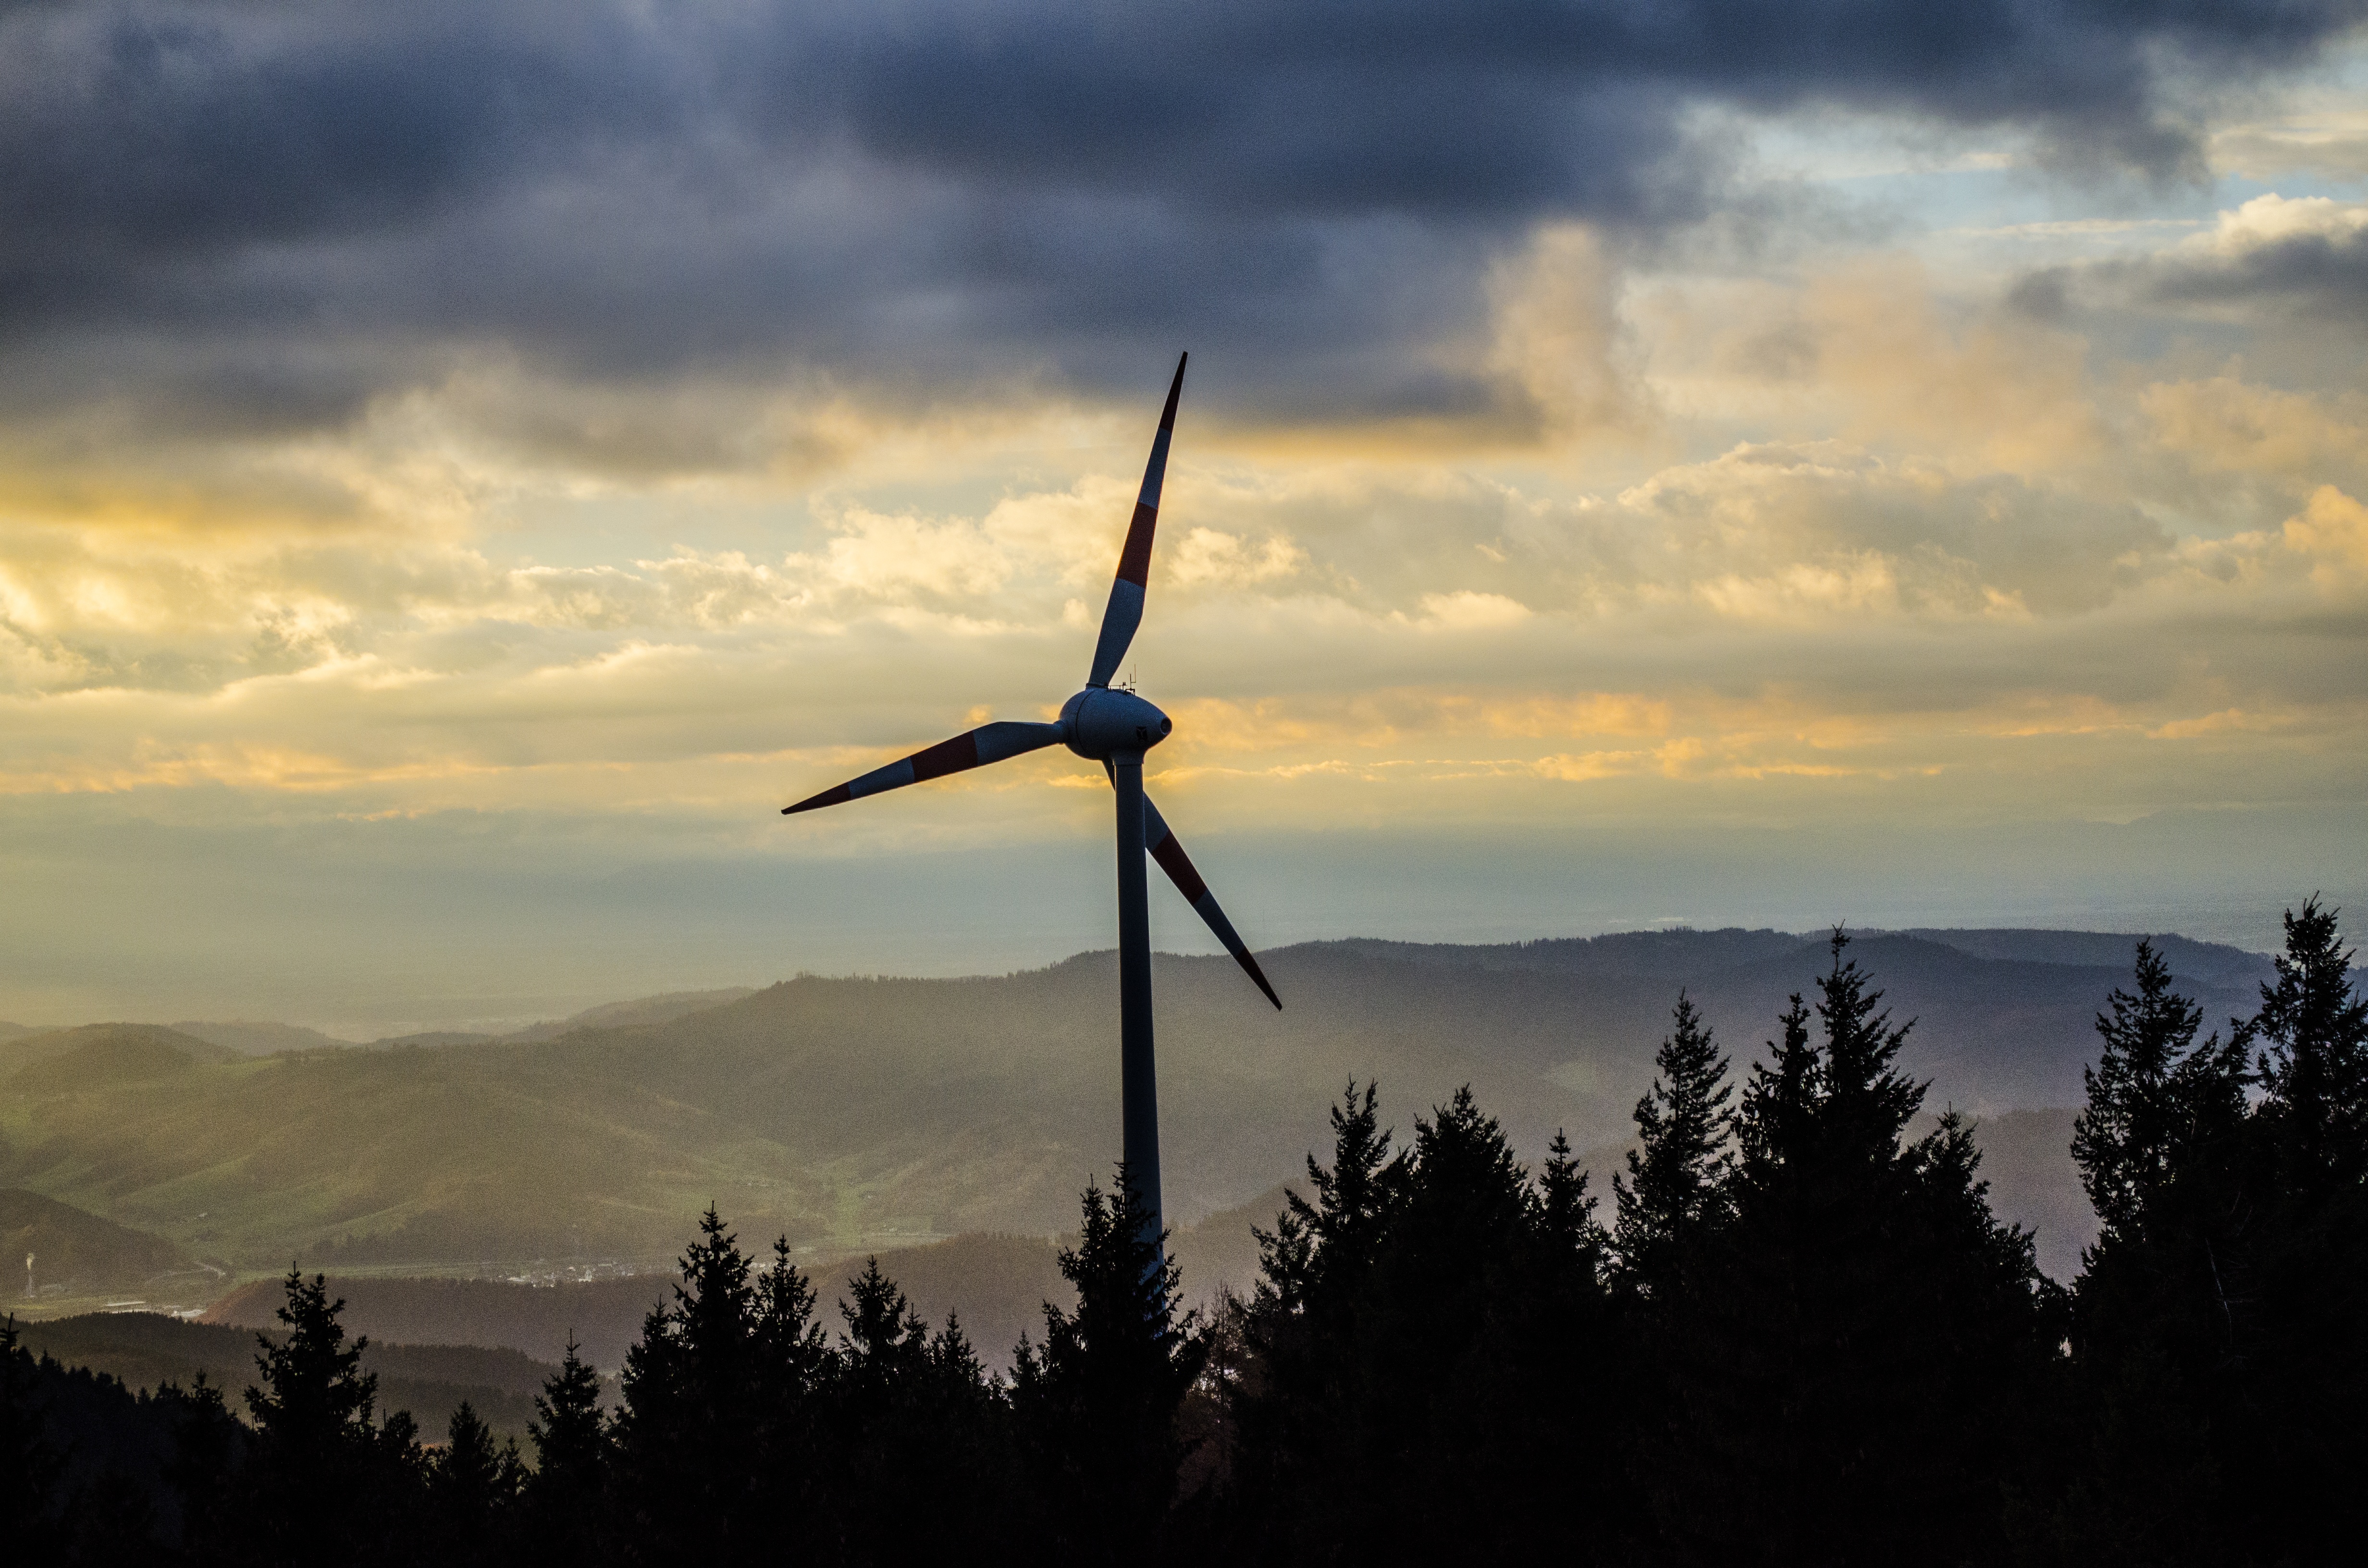
landscape, nature, cloud, sky, sunrise, sunset, sunlight, morning, windmill, wind, dawn, dusk, environment, evening, machine, wind turbine, pinwheel, wind energy, wind power, rotor, propeller, evening sky, black forest, rotor blades, brandkopf